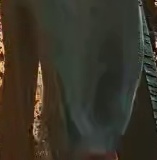
Face region: mouth_nostrils (mouth_chin_nostrils_and_profile)
Pain indicator: not_present